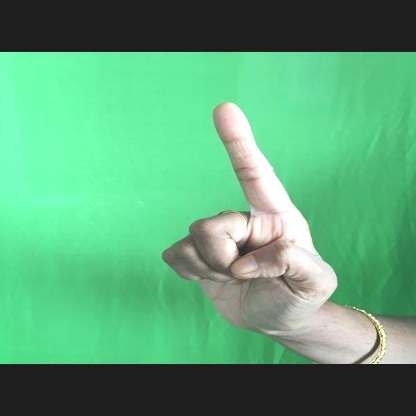
Mudra: Suchi